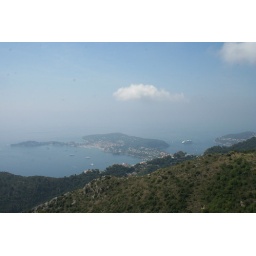
We biked from Nice along the coast, using a road high above the water and providing aswesome views.